History of the Kalenjin people

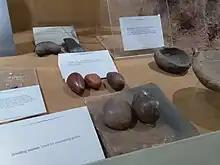
Grinding stones, pestles and axes of the East African Pastoral Neolithic

Starting in the 5th century, Nilotic-speaking groups began expanding southward from central Sudanese regions such as the Gezira into what is now South Sudan. This movement took place during a time of major political and cultural shifts across the Nile Valley. Even as late as the 4th century, the ancient Kushite kingdom still exerted influence in Lower Nubia, as seen in a joint embassy of Ethiopians (Kushites) and Blemmyes to Emperor Constantine around AD 336. But by the 5th century, Kushite political structures had collapsed, creating a power vacuum in the region.